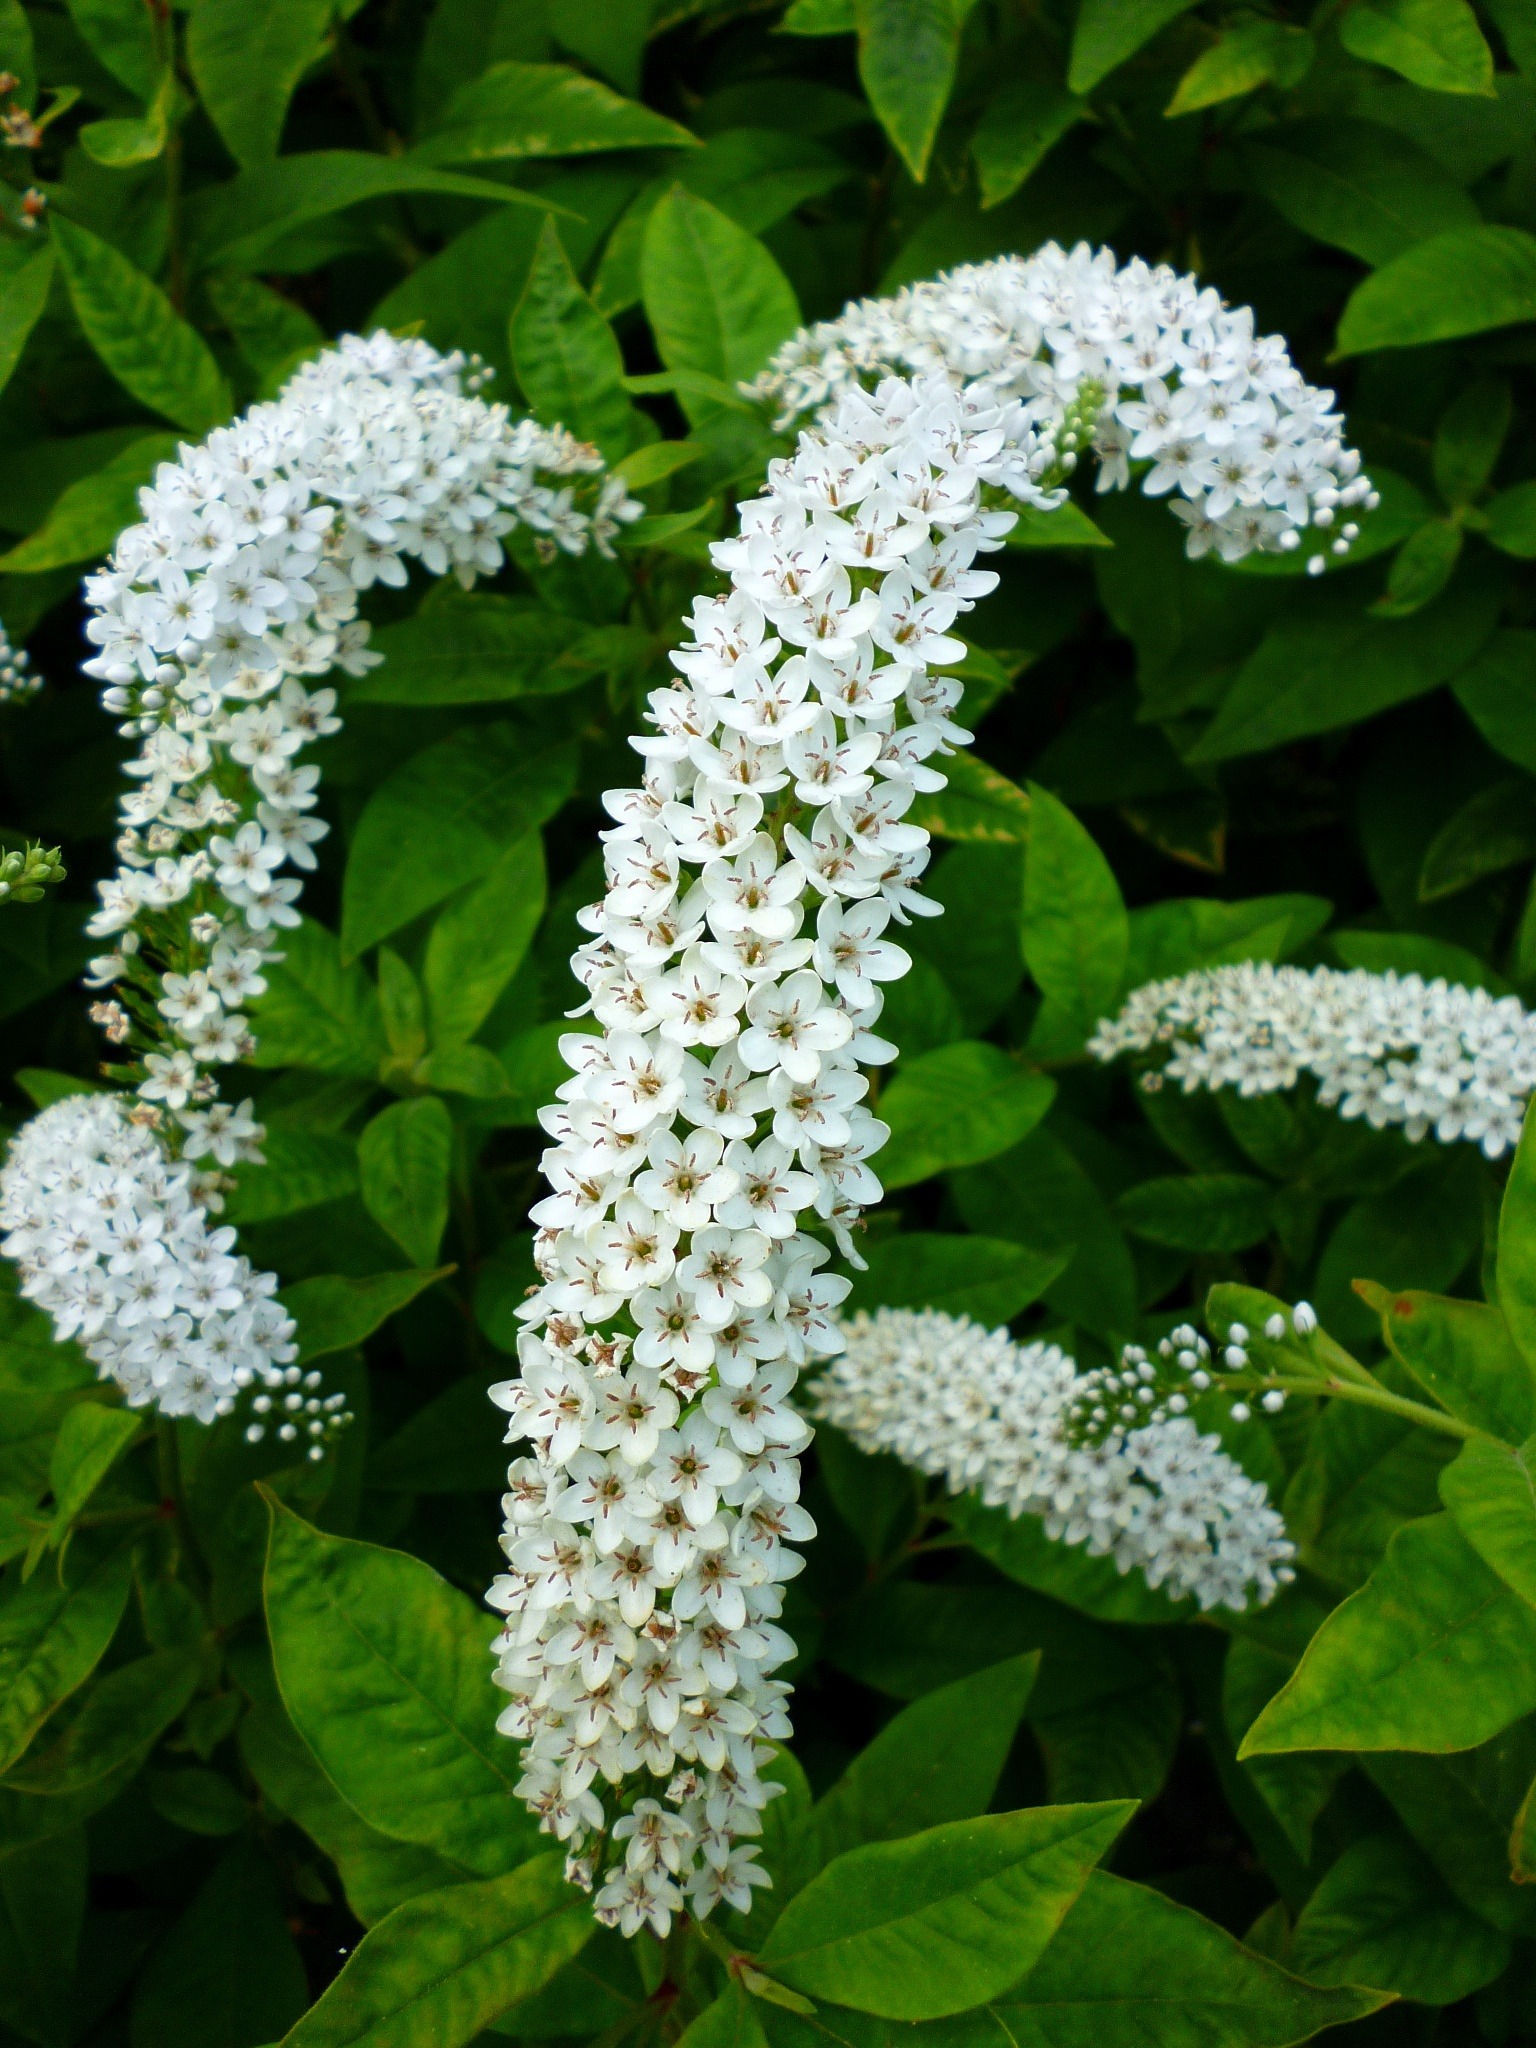
nature, plant, white, flower, summer, bush, food, herb, produce, botany, july, shrub, viburnum, lilac, meadowsweet, flowering plant, land plant